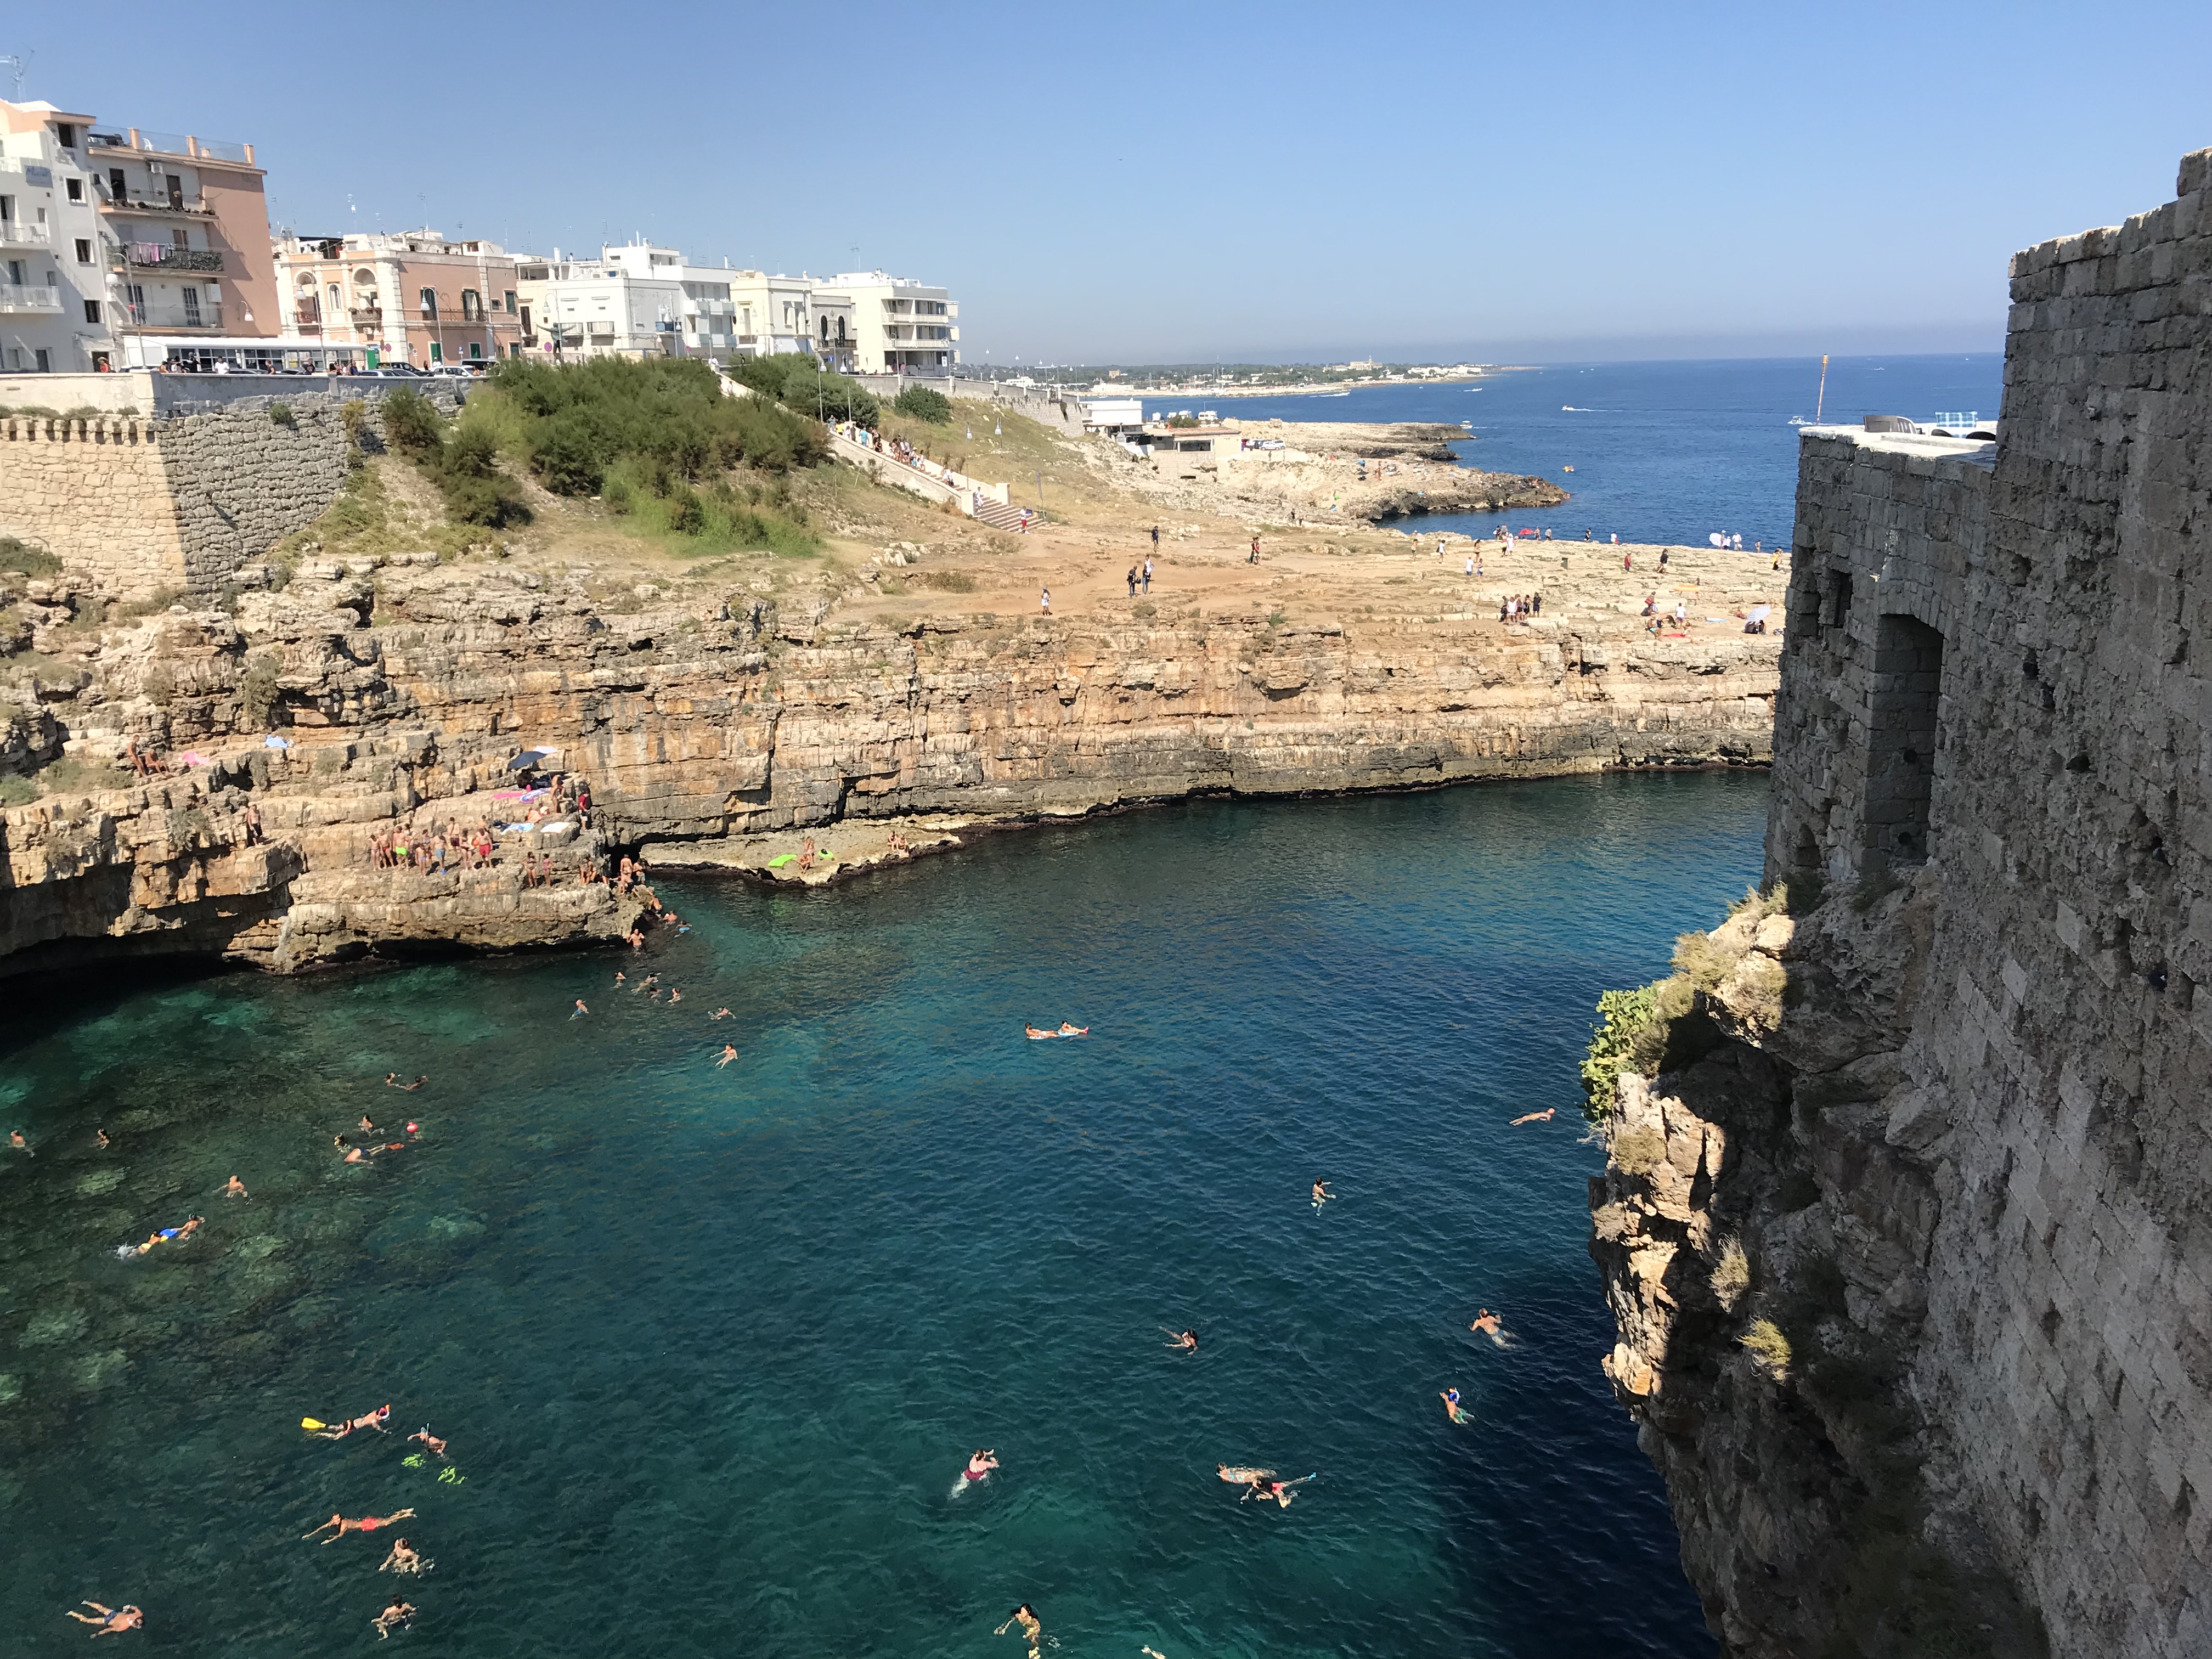
apulia, puglia, water, sky, water resources, azure, building, coastal and oceanic landforms, watercourse, terrain, bank, waterway, summer, headland, lake, shore, horizon, formation, boat, klippe, calm, coast, bedrock, city, landscape, geology, beach, cape, window, rock, cove, ocean, tourism, bay, peninsula, cliff, channel, vacation, travel, inlet, promontory, history, sea, wind wave, escarpment, natural landscape, skerry, bight, erosion, fault, village, aerial photography